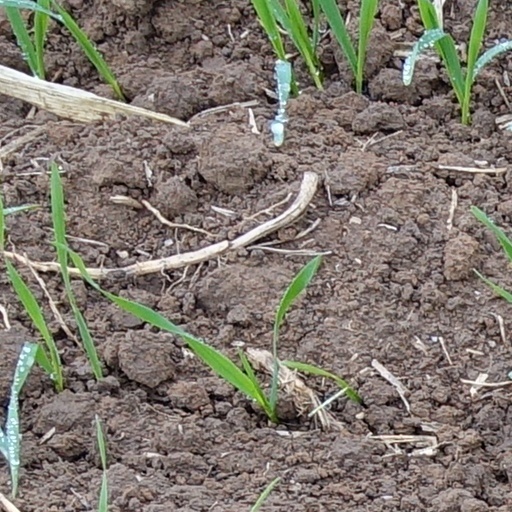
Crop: wheat